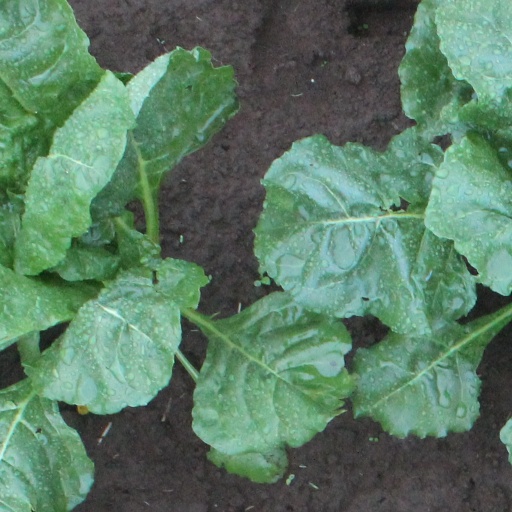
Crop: sugar beet